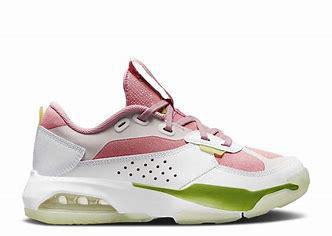
Brand: Jordan
Model: Air 200E